Roger Clemens

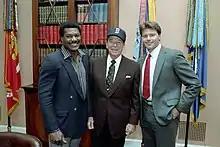
Clemens with Boston teammate Don Baylor and President Ronald Reagan

On May 15, 1984 at Cleveland Stadium, Clemens made his Major League debut. An undiagnosed torn labrum threatened to end his career early; he underwent successful arthroscopic surgery by Dr. James Andrews.